Mimar Sinan

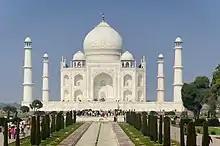
Mimar Sinan's architectural concepts were incorporated into the design of the Taj Mahal, by the Mughal architect Ustad Ahmad Lahori during the reign of Shah Jahan.

At the start of his career as an architect, Sinan had to deal with an established, traditional domed architecture. His training as an army engineer led him to approach architecture from an empirical point of view, rather than from a theoretical one. He started to experiment with the design and engineering of single-domed and multiple-domed structures. He tried to obtain a new geometrical purity, a rationality and a spatial integrity in his structures and designs of mosques. Through all this, he demonstrated his creativity and his wish to create a clear, unified space. He started to develop a series of variations on the domes, surrounding them in different ways with semi-domes, piers, screen walls and different sets of galleries. His domes and arches are curved, but he avoided curvilinear elements in the rest of his design, transforming the circle of the dome into a rectangular, hexagonal or octagonal system. He tried to obtain a rational harmony between the exterior pyramidal composition of semi-domes, culminating in a single drumless dome, and the interior space where this central dome vertically integrates the space into a unified whole. His genius lies in the organization of this space and in the resolution of the tensions created by the design. He was an innovator in the use of decoration and motifs, merging them into the architectural forms as a whole. He accentuated the centre underneath the central dome by flooding it with light from the many windows. He incorporated his mosques in an efficient way into a complex ("külliye"), serving the needs of the community as an intellectual centre, a community centre and serving the social needs and the health problems of the faithful.